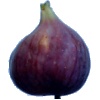
Label: Fig 1